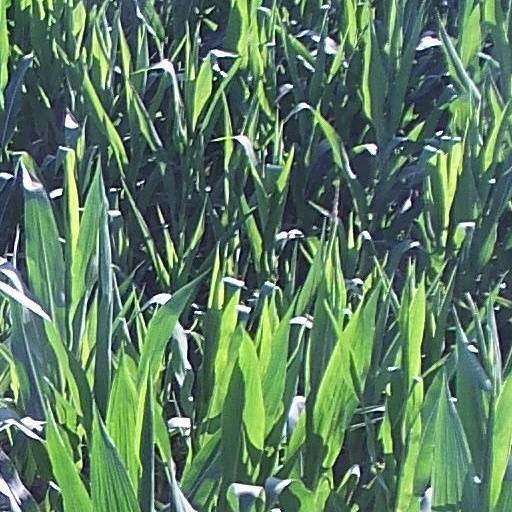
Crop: maize; corn